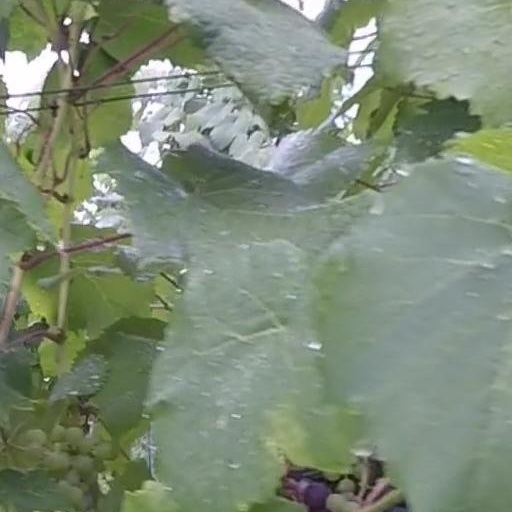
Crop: grape